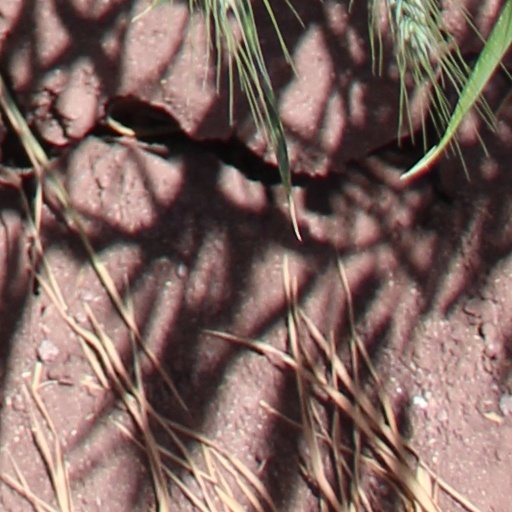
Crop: wheat